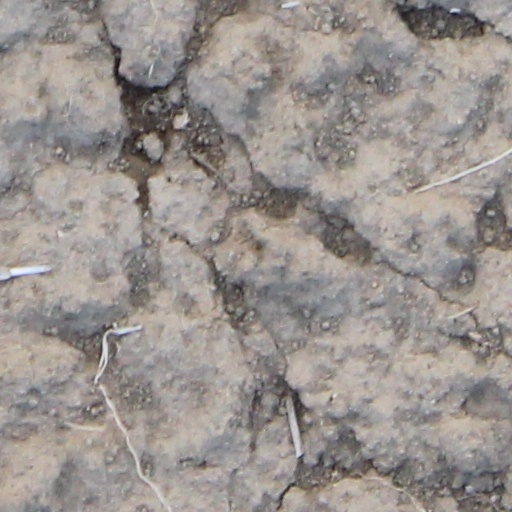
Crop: wheat